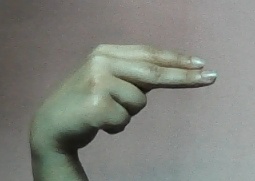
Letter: ain